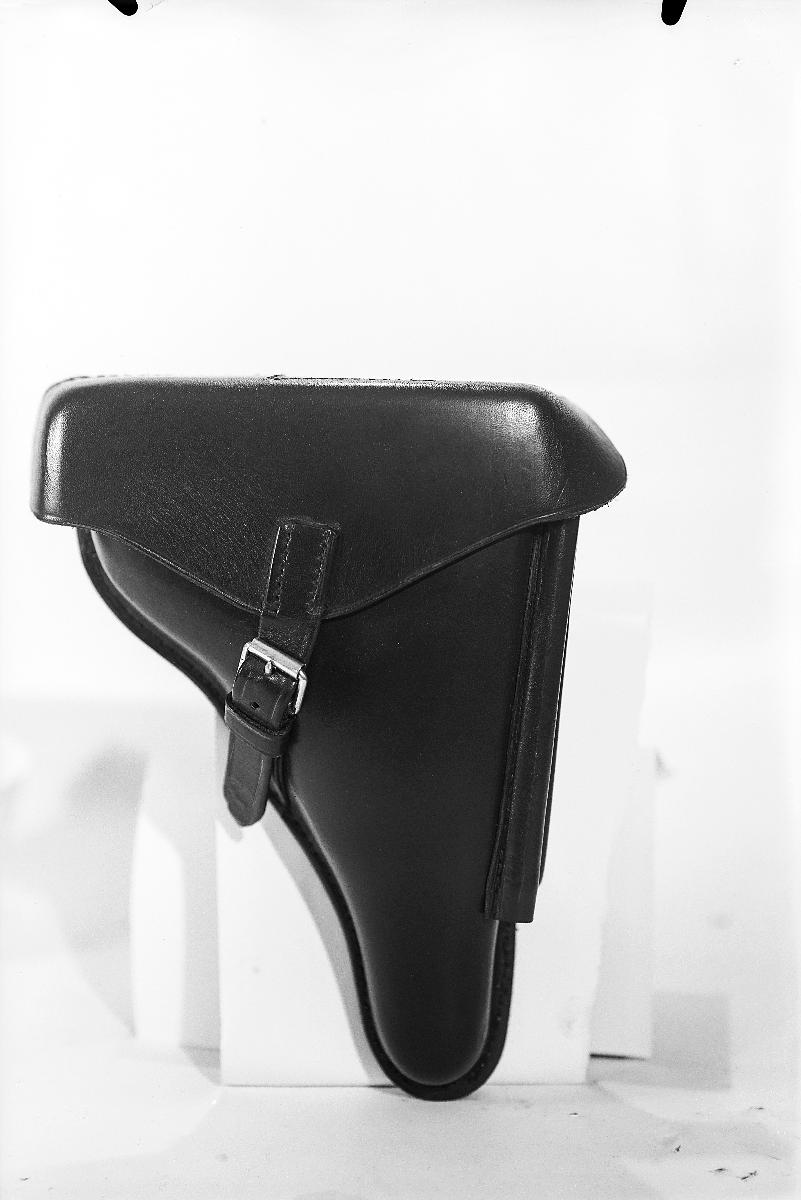
Veljekset Åström Oy:n tuote
Veljekset Åström Ltd's product
sisällön kuvaus: Veljekset Åström Oy:n nahkakotelo, kuvattu syksyllä 1940. content description: Veljekset Åström Ltd's leather case, captured in 1940.
Vuosi: 1940
Paikka: Suomi
Aiheet: lähikuva; nahkateollisuus; teollisuustuotteet; nahkatuotteet; kantovälineet; leather industry; industrial products; leather goods; carrying equipment; läderindustri; industriprodukter; lädervaror; bärredskap